Aljafería

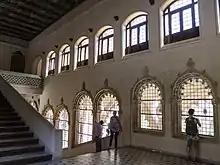
Windows in a section built by the Catholic Monarchs

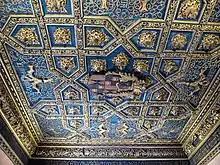
Roof of the Hall of los Pasos Perdidos, Palace of the Catholic Monarchs, from around 1488–1495.

The construction lasted from 1488 to 1495 and was undertaken by Mudéjar masters, maintaining the tradition of Mudéjar bricklayers in the Aljafería.